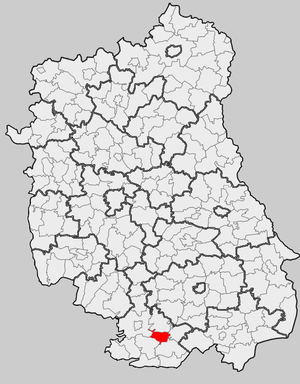
Aleksandrów est une gmina rurale de la powiat de Biłgoraj, dans la Voïvodie de Lublin, dans l'est de la Pologne.